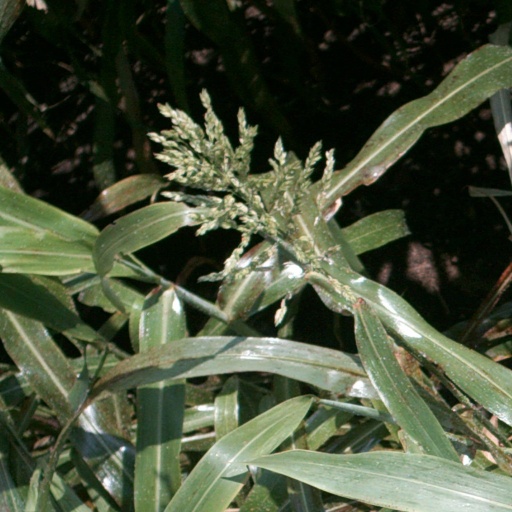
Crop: sorghum